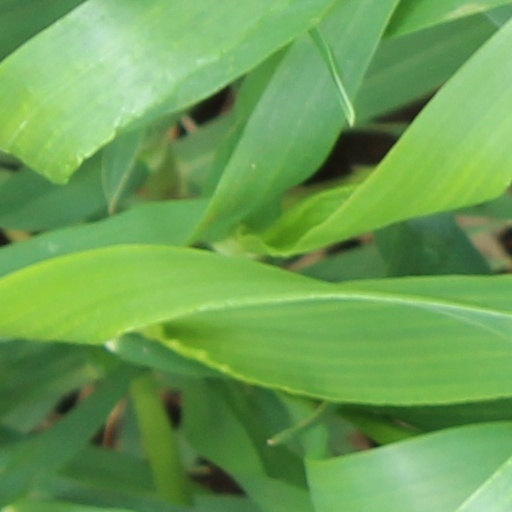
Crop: wheat